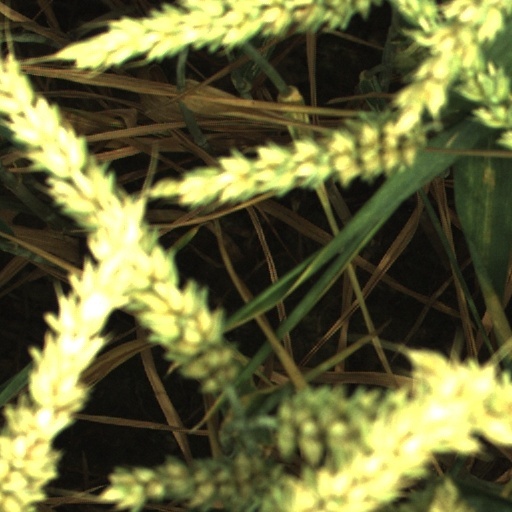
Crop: wheat